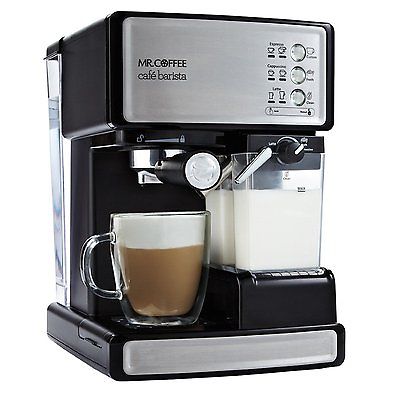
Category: coffee maker